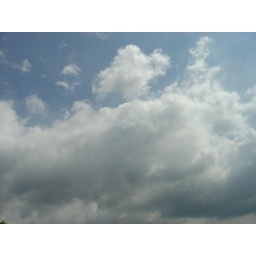
Views of sky in Hong Kong from 5 feet 2 inches above ground